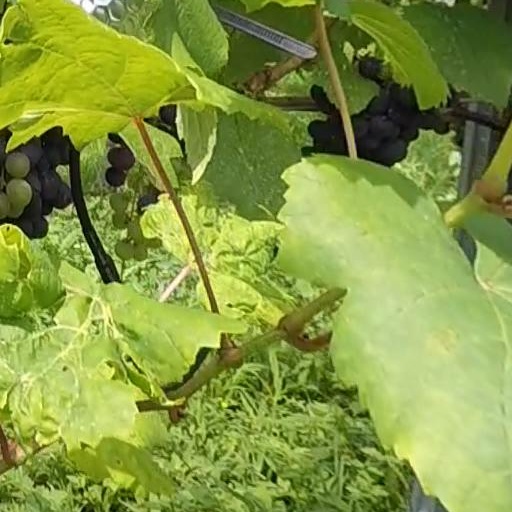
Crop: grape